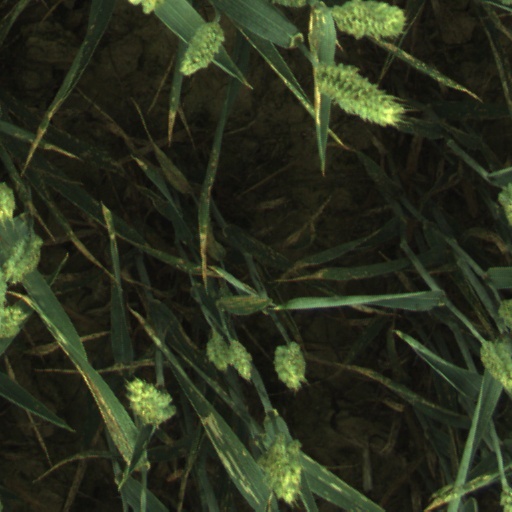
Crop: wheat